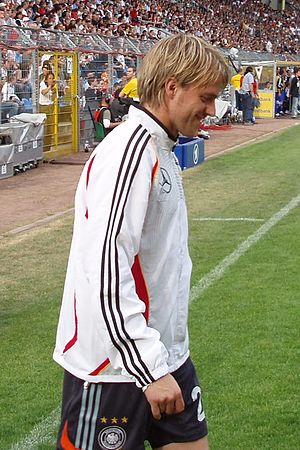
Timo Hildebrand
Timo Hildebrand
Timo Hildebrand er en tysk fodboldspiller, født 5. april 1979 i Worms er en tysk tidligere fodboldspiller.